Einiosaurus

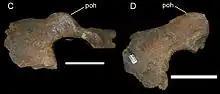
Postorbital bones

In 1995, Sampson only described the skull, not the postcrania, the parts behind the skull. This was motivated by the fact that in centrosaurines the postcranial skeleton is "conservative", i.e. differs only slightly among species. Sampson could not find traits in which "Einiosaurus" differed from a generalised centrosaurine.